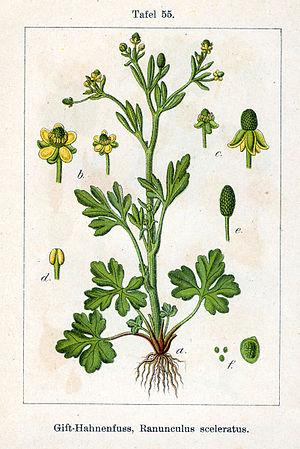
La renoncule scélérate ou renoncule à feuilles de céleri est une plante de la famille des Ranunculacées qui pousse dans les prairies humides et au bord des cours d'eau.